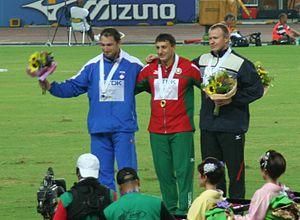
L'épreuve du lancer du marteau masculin des championnats du monde d'athlétisme 2007 s'est déroulée les 25 et 27 août 2007 dans le stade Nagai d'Osaka au Japon. Elle est remportée par le Biélorusse Ivan Tsikhan.